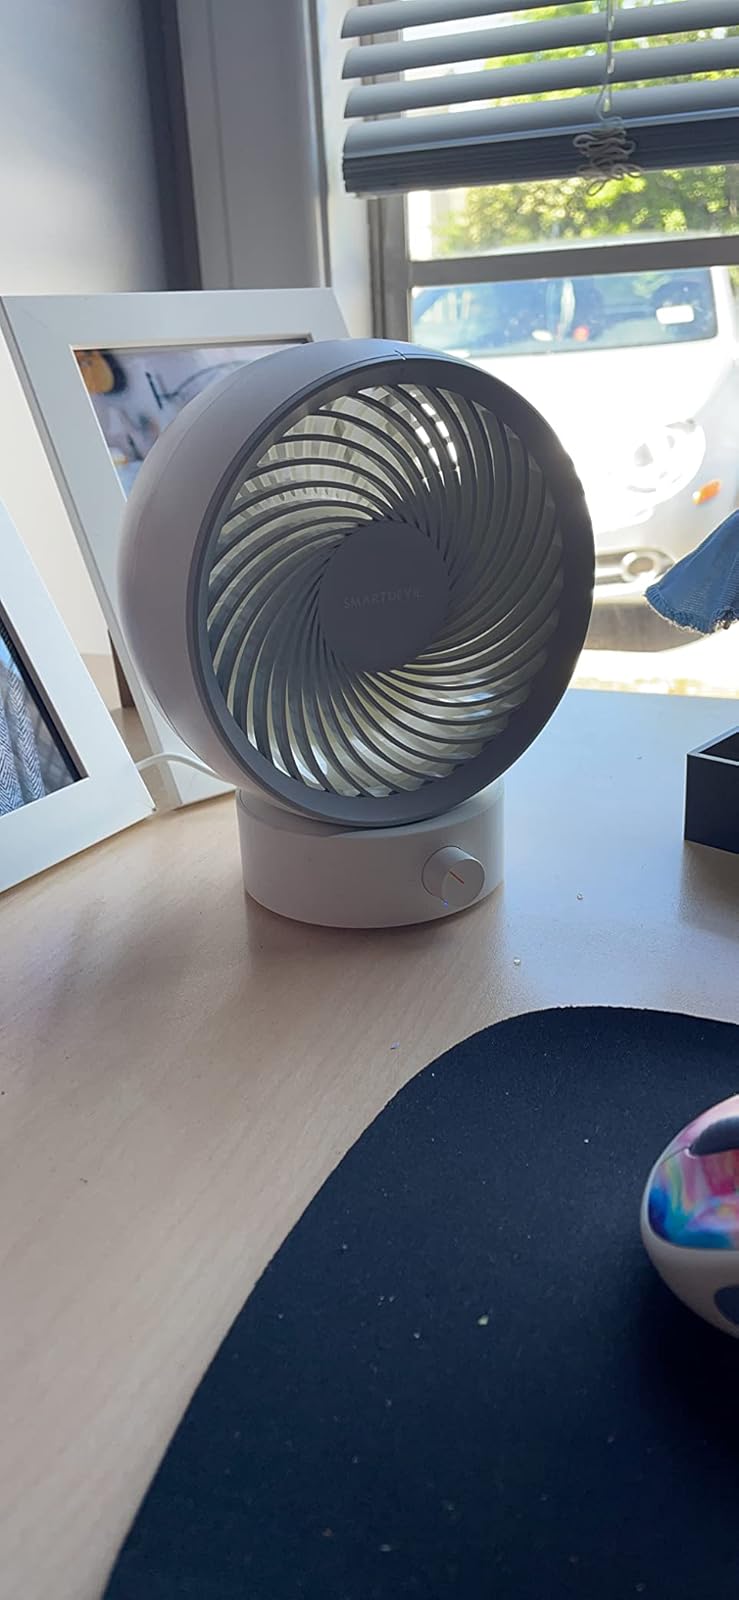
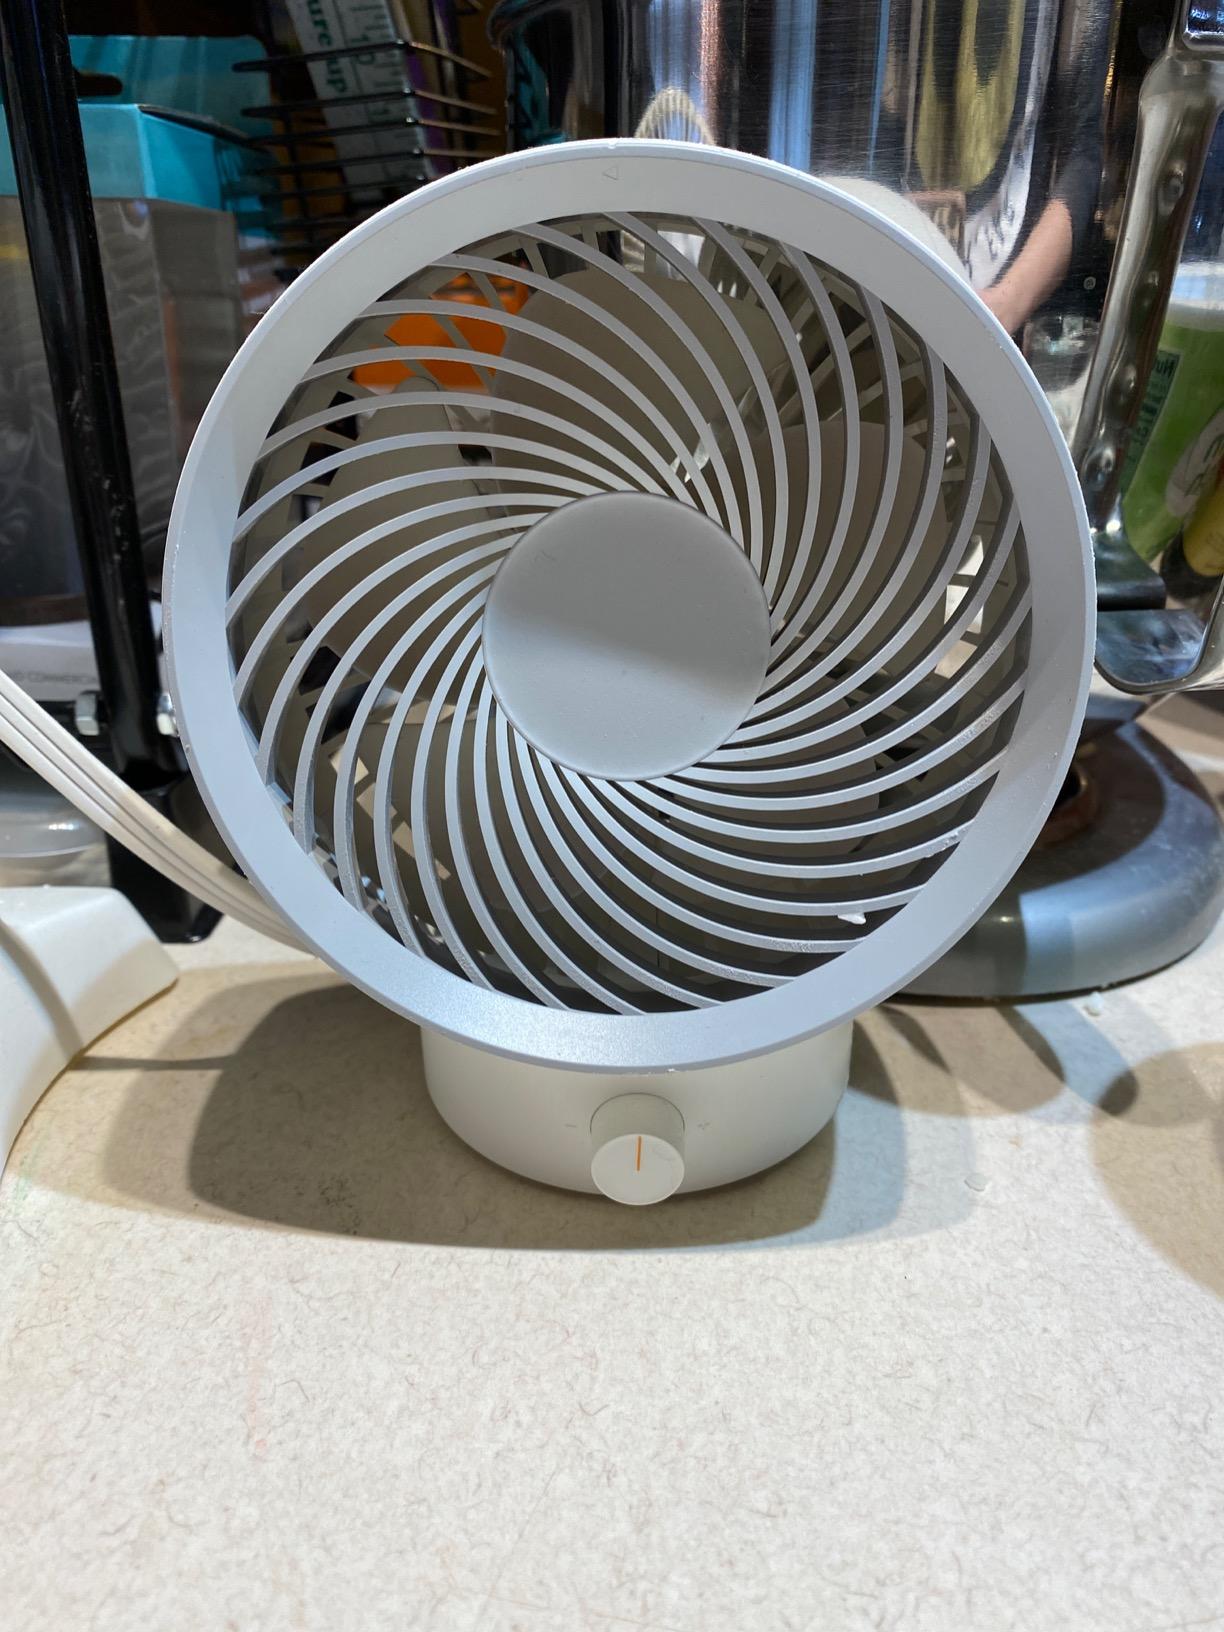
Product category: fan
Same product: yes